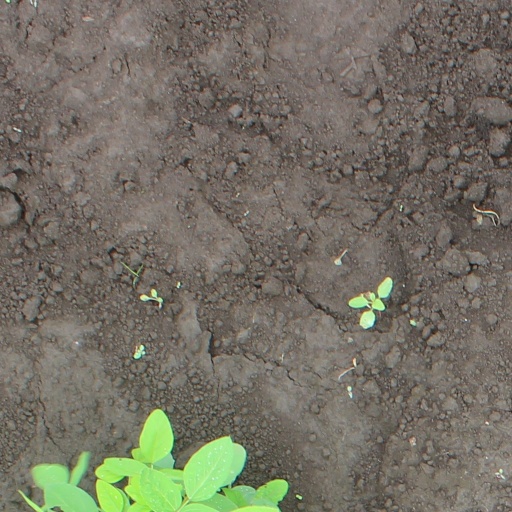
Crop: soybean